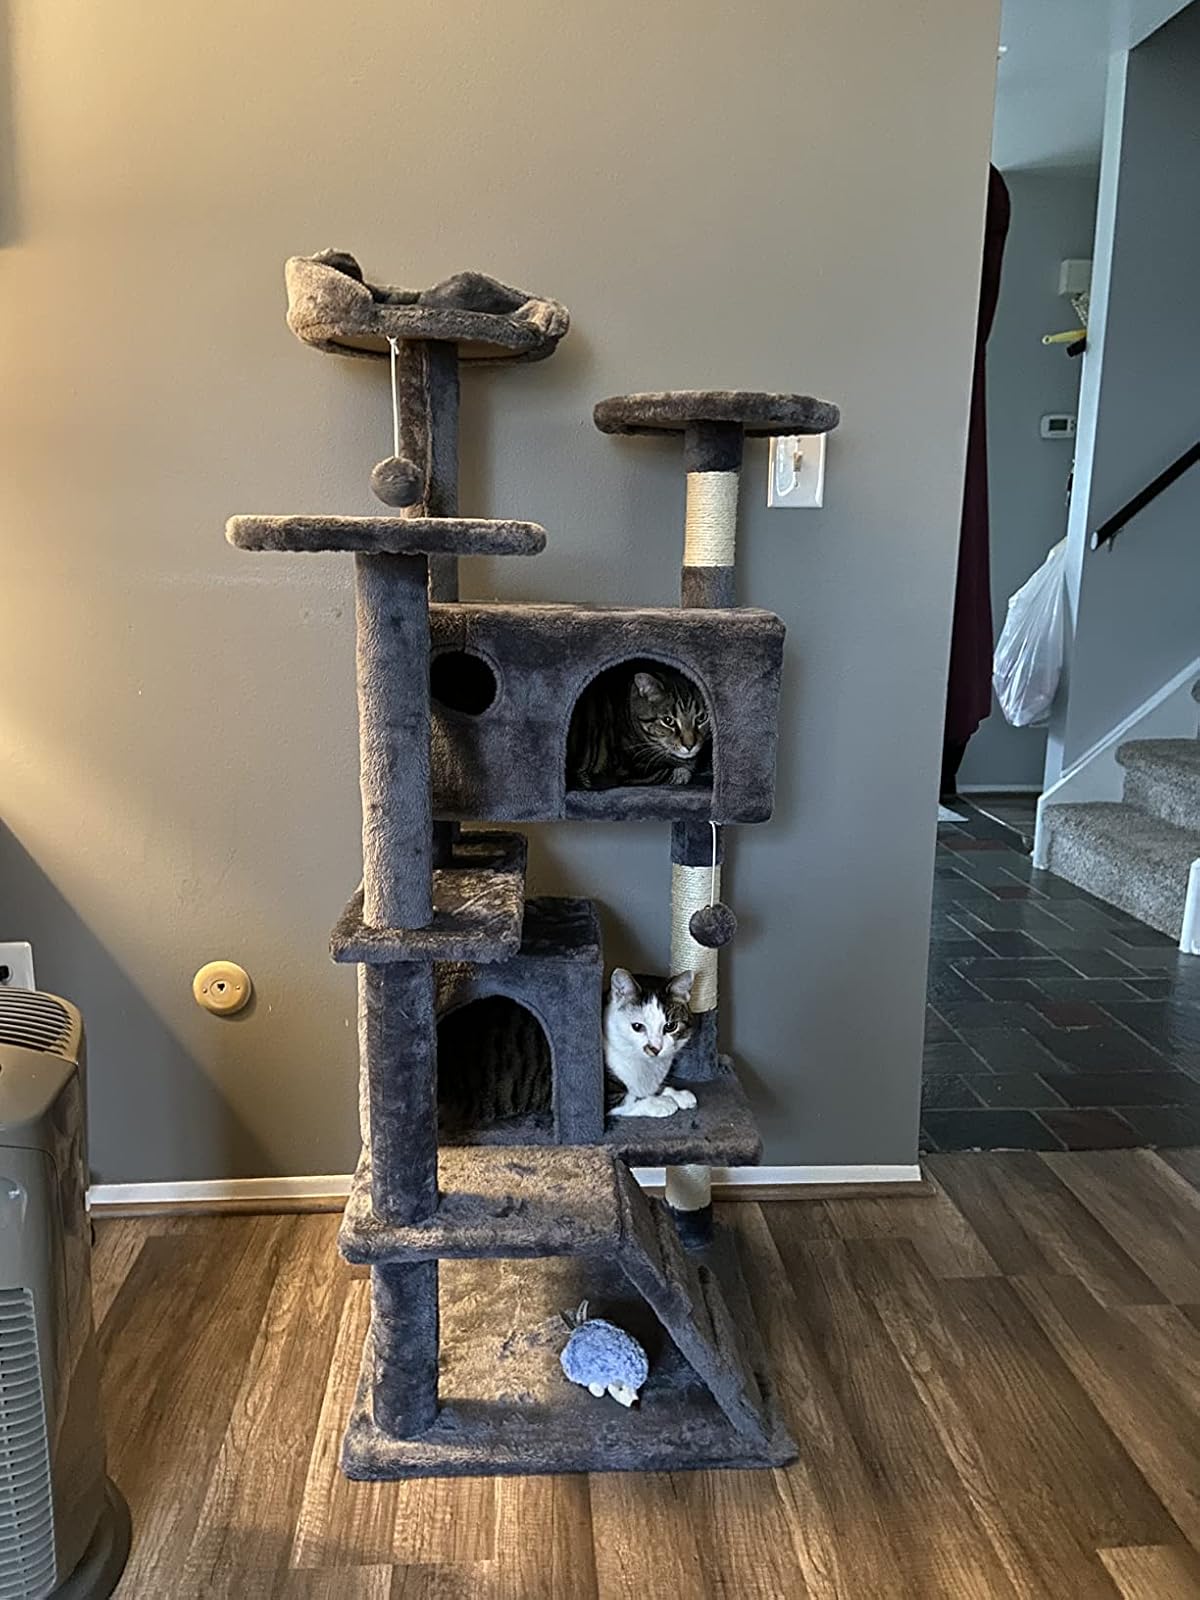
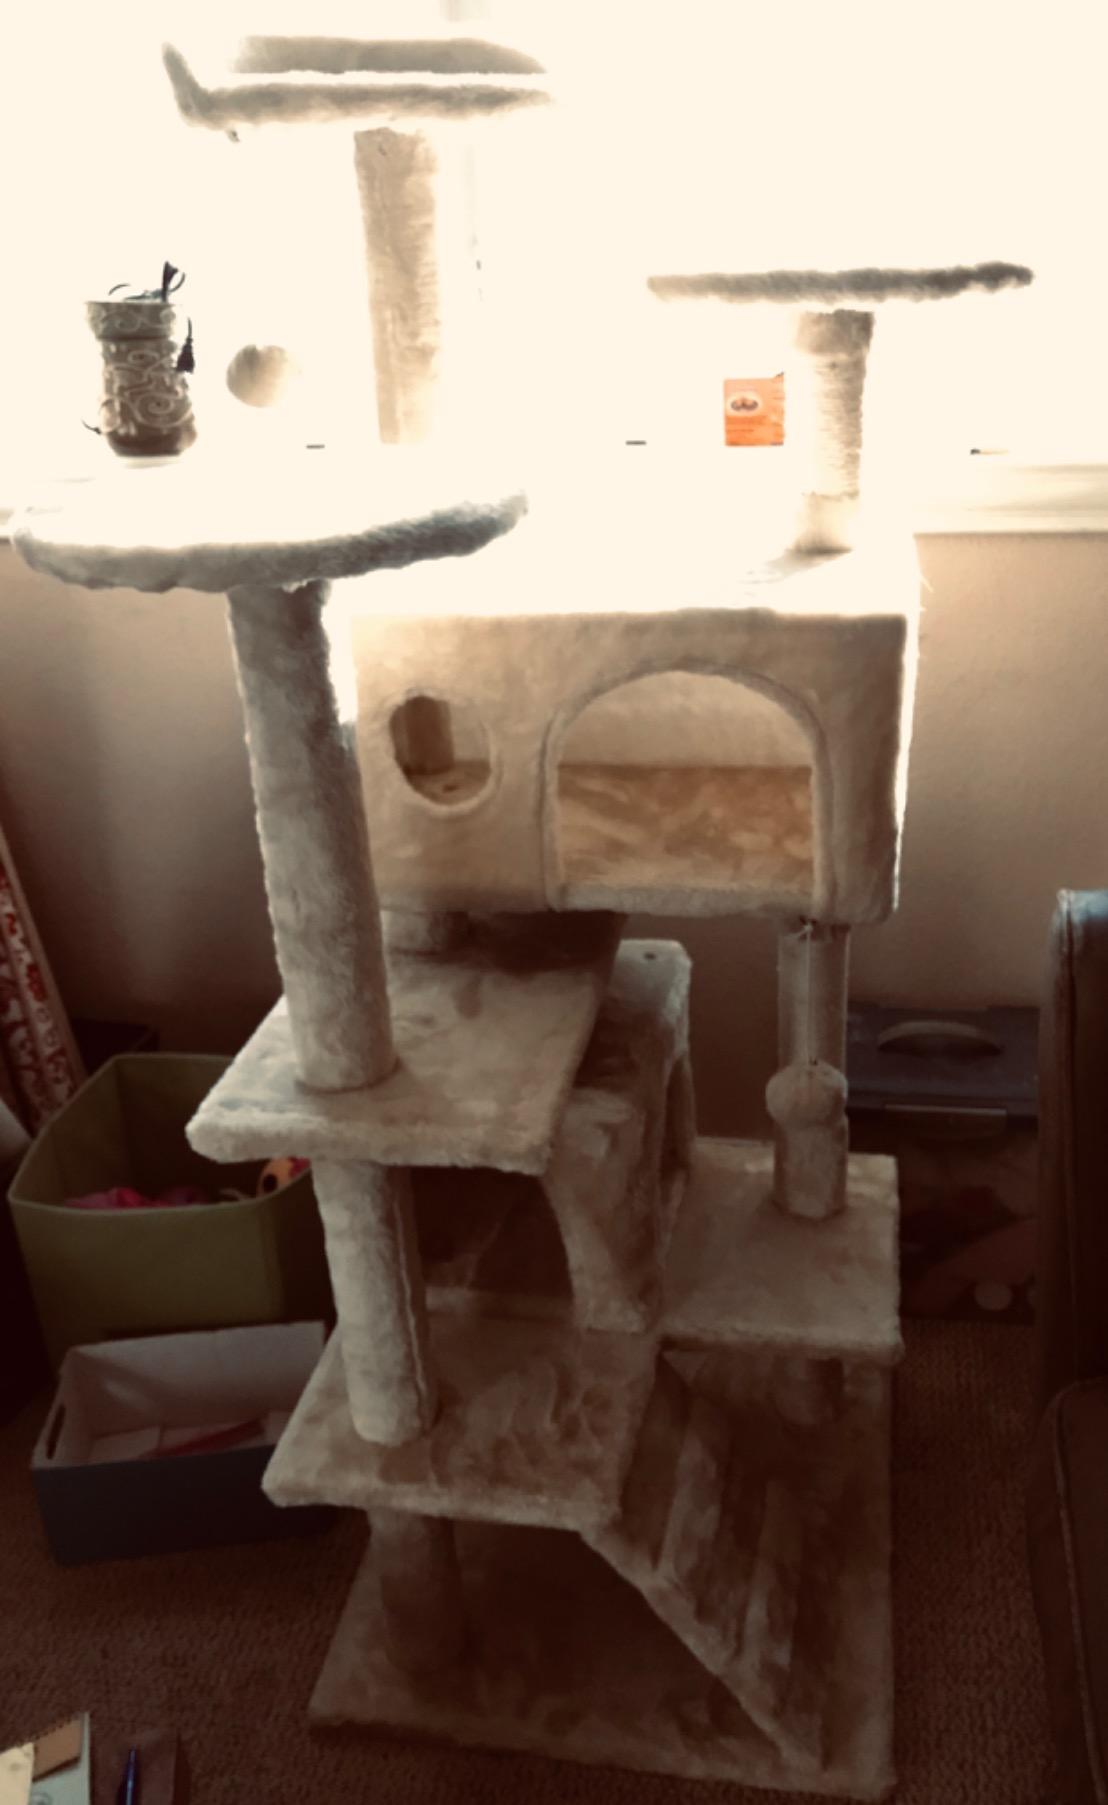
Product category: items_cat tree
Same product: no